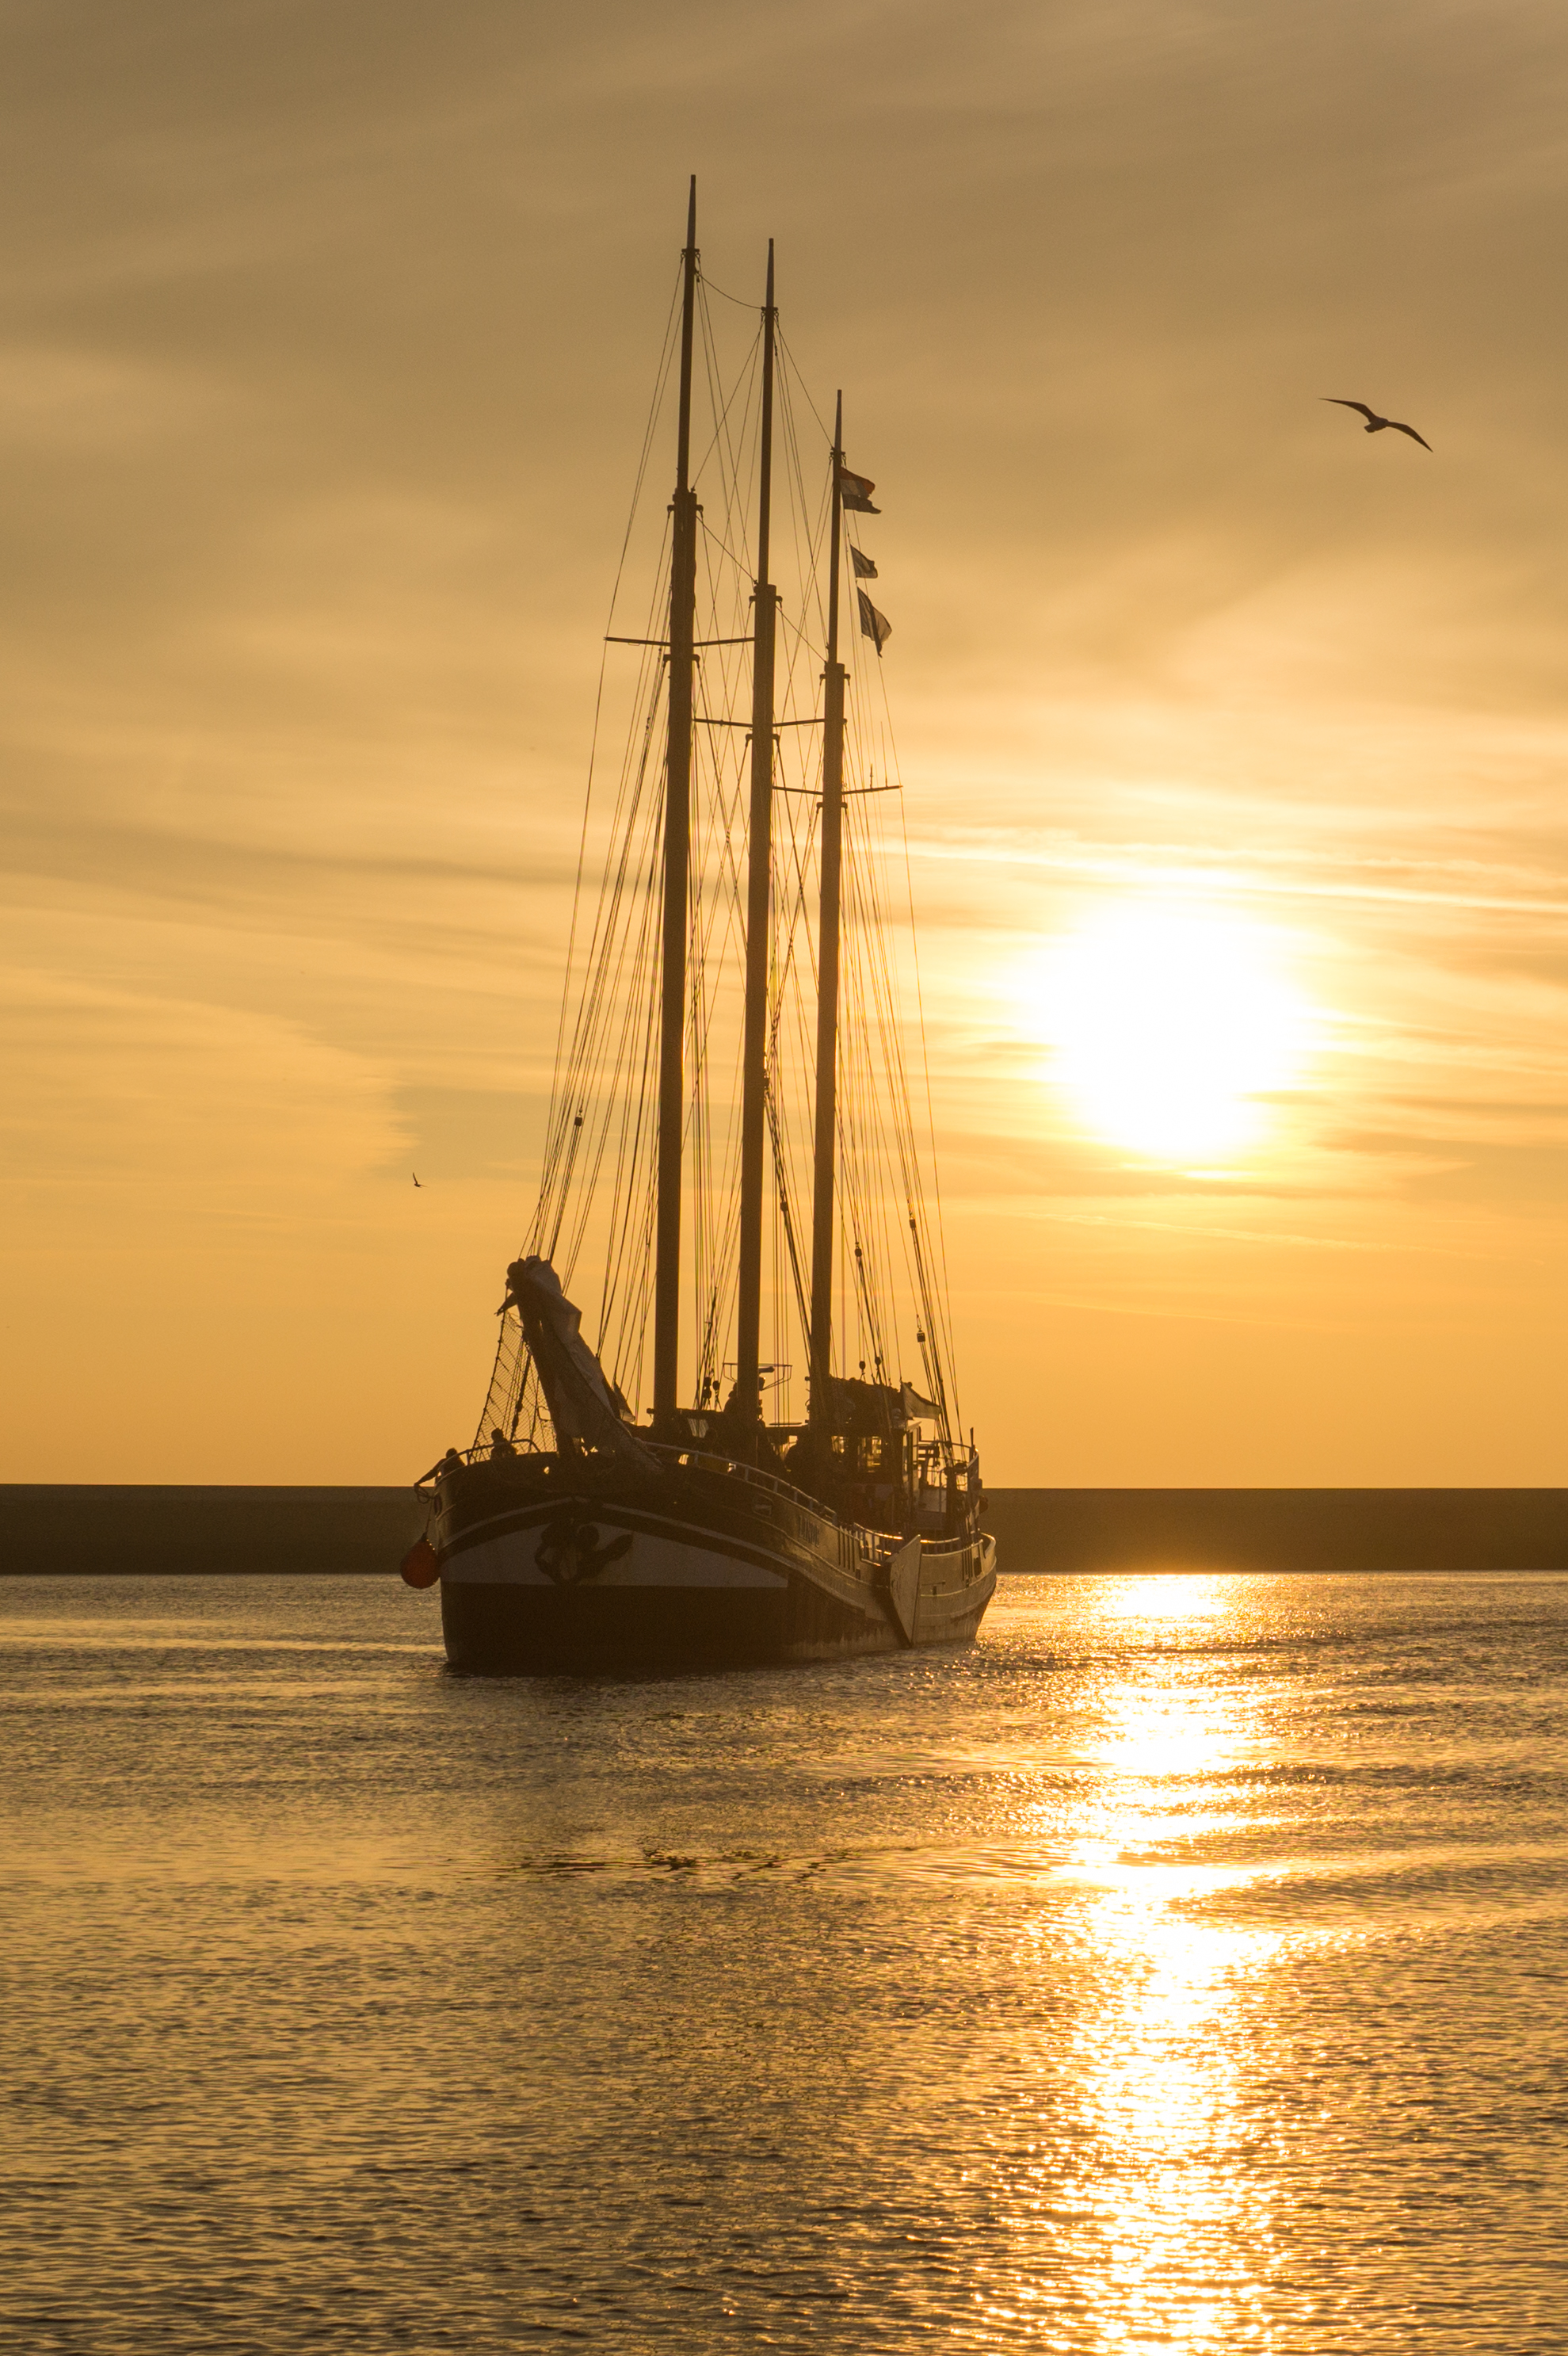
sea, coast, water, ocean, horizon, sun, sunrise, sunset, boat, morning, dawn, ship, dusk, evening, reflection, vehicle, mast, sailing, bay, sailboat, sail boat, sail, watercraft, sailing boat, sailing ship